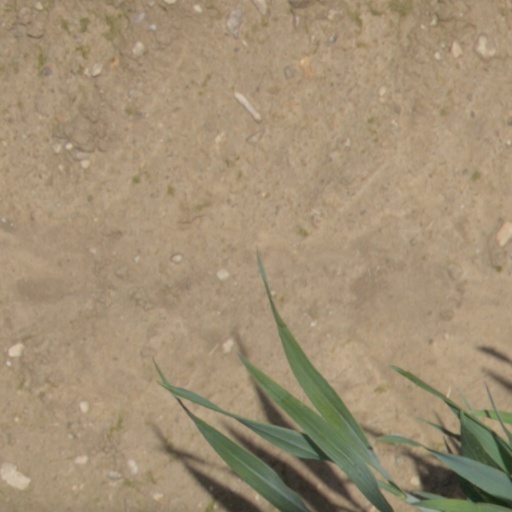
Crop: wheat